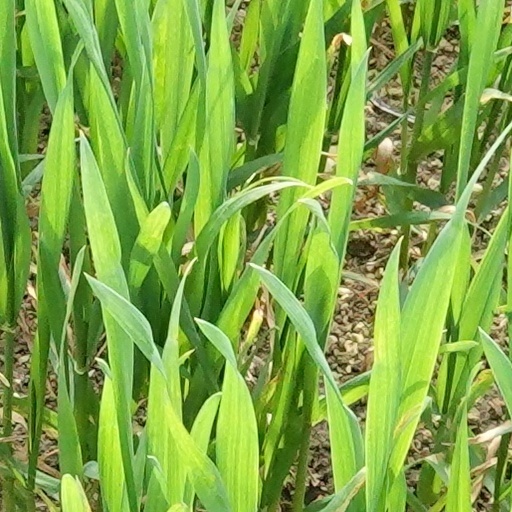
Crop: wheat